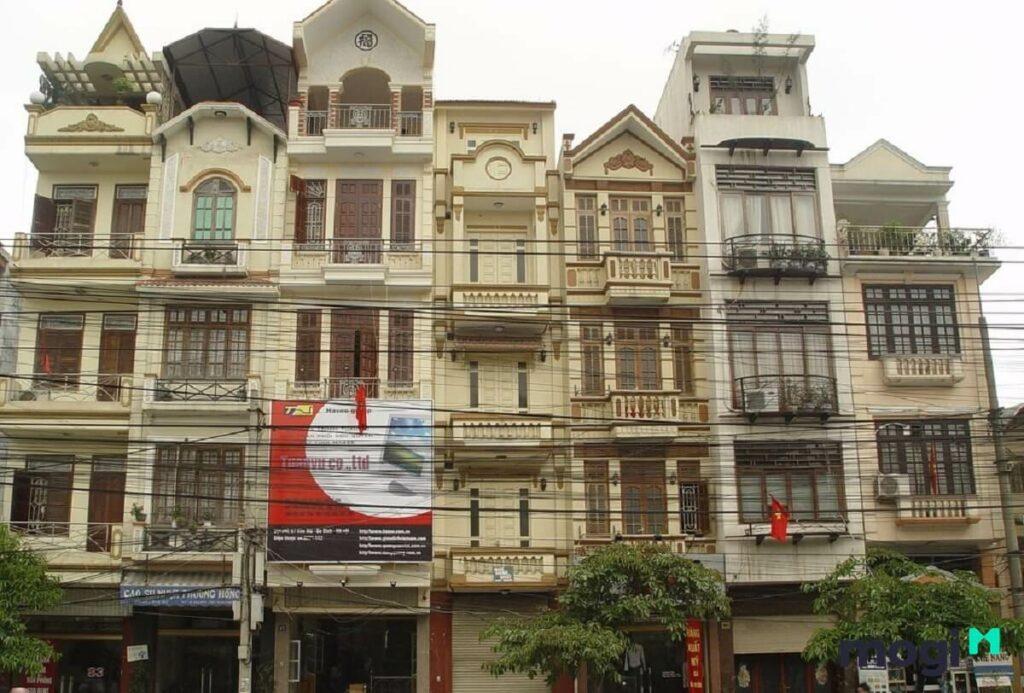
những toà nhà trong hình có tường được sơn màu vàng